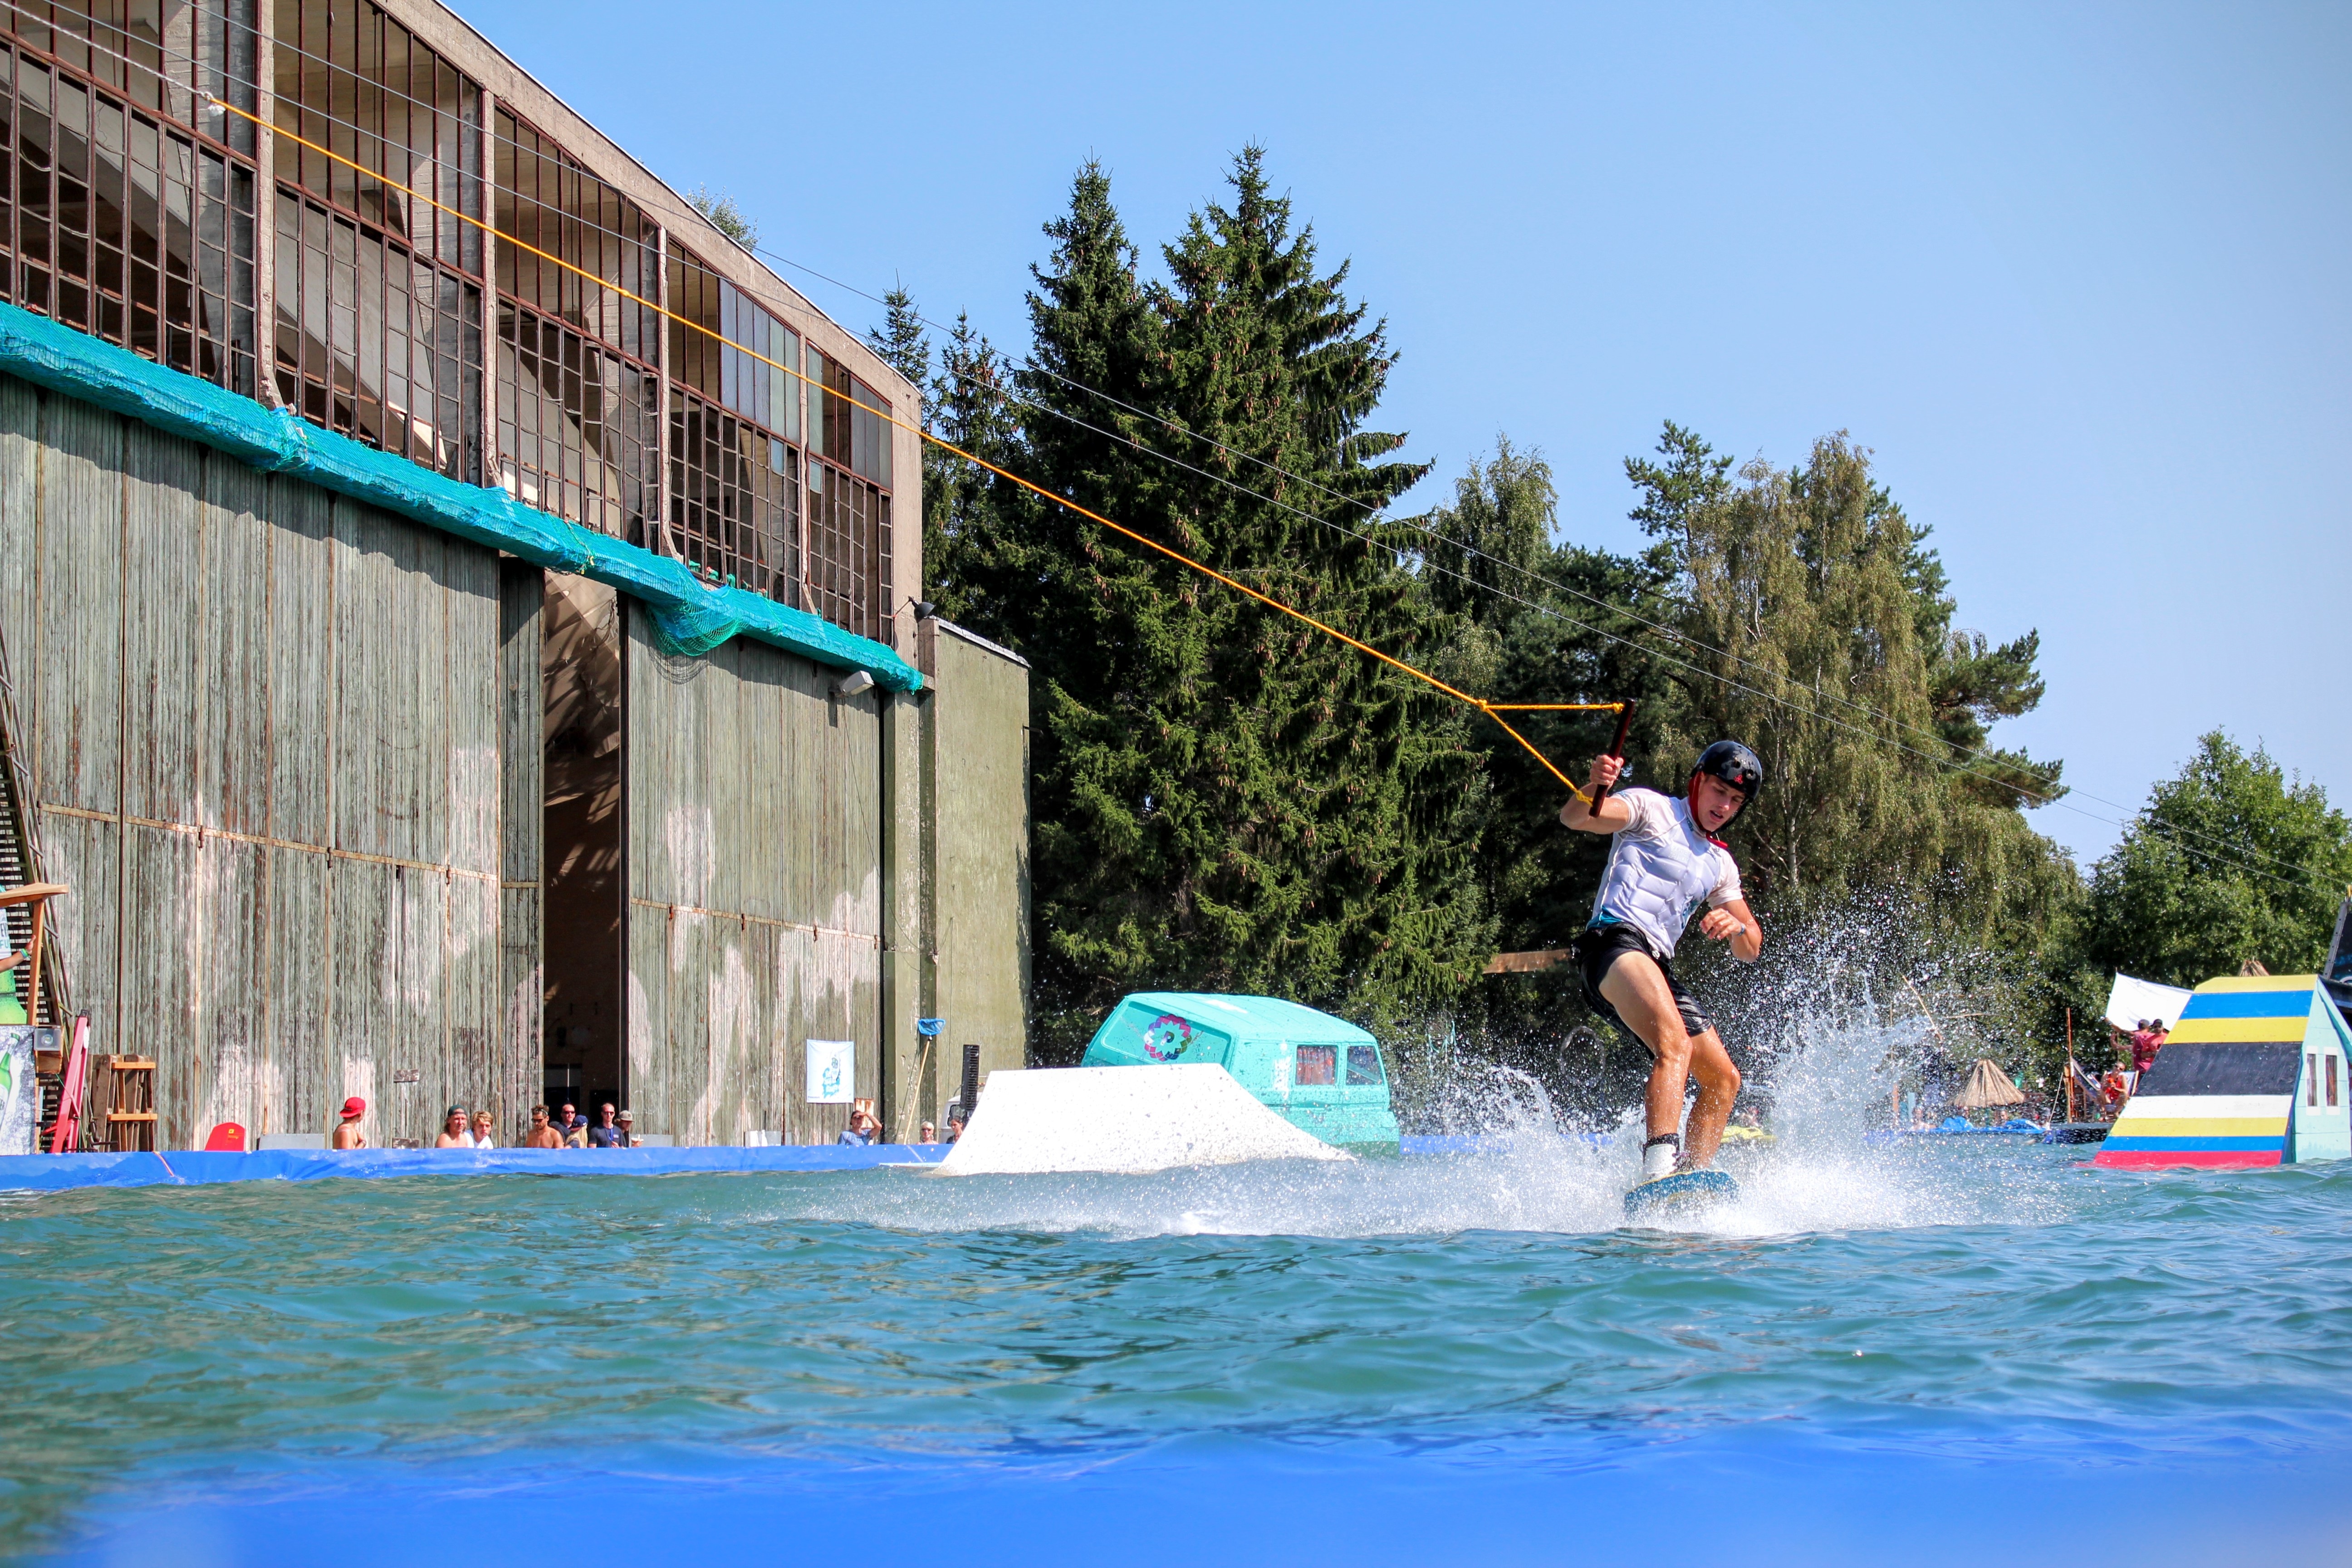
water, surf, paddle, vehicle, swimming pool, extreme sport, wakeboarding, boating, whale, water park, canoeing, water sports, water sport, wakeboard, most rope, endurance sports